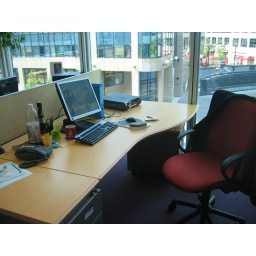
my office desk in 2007